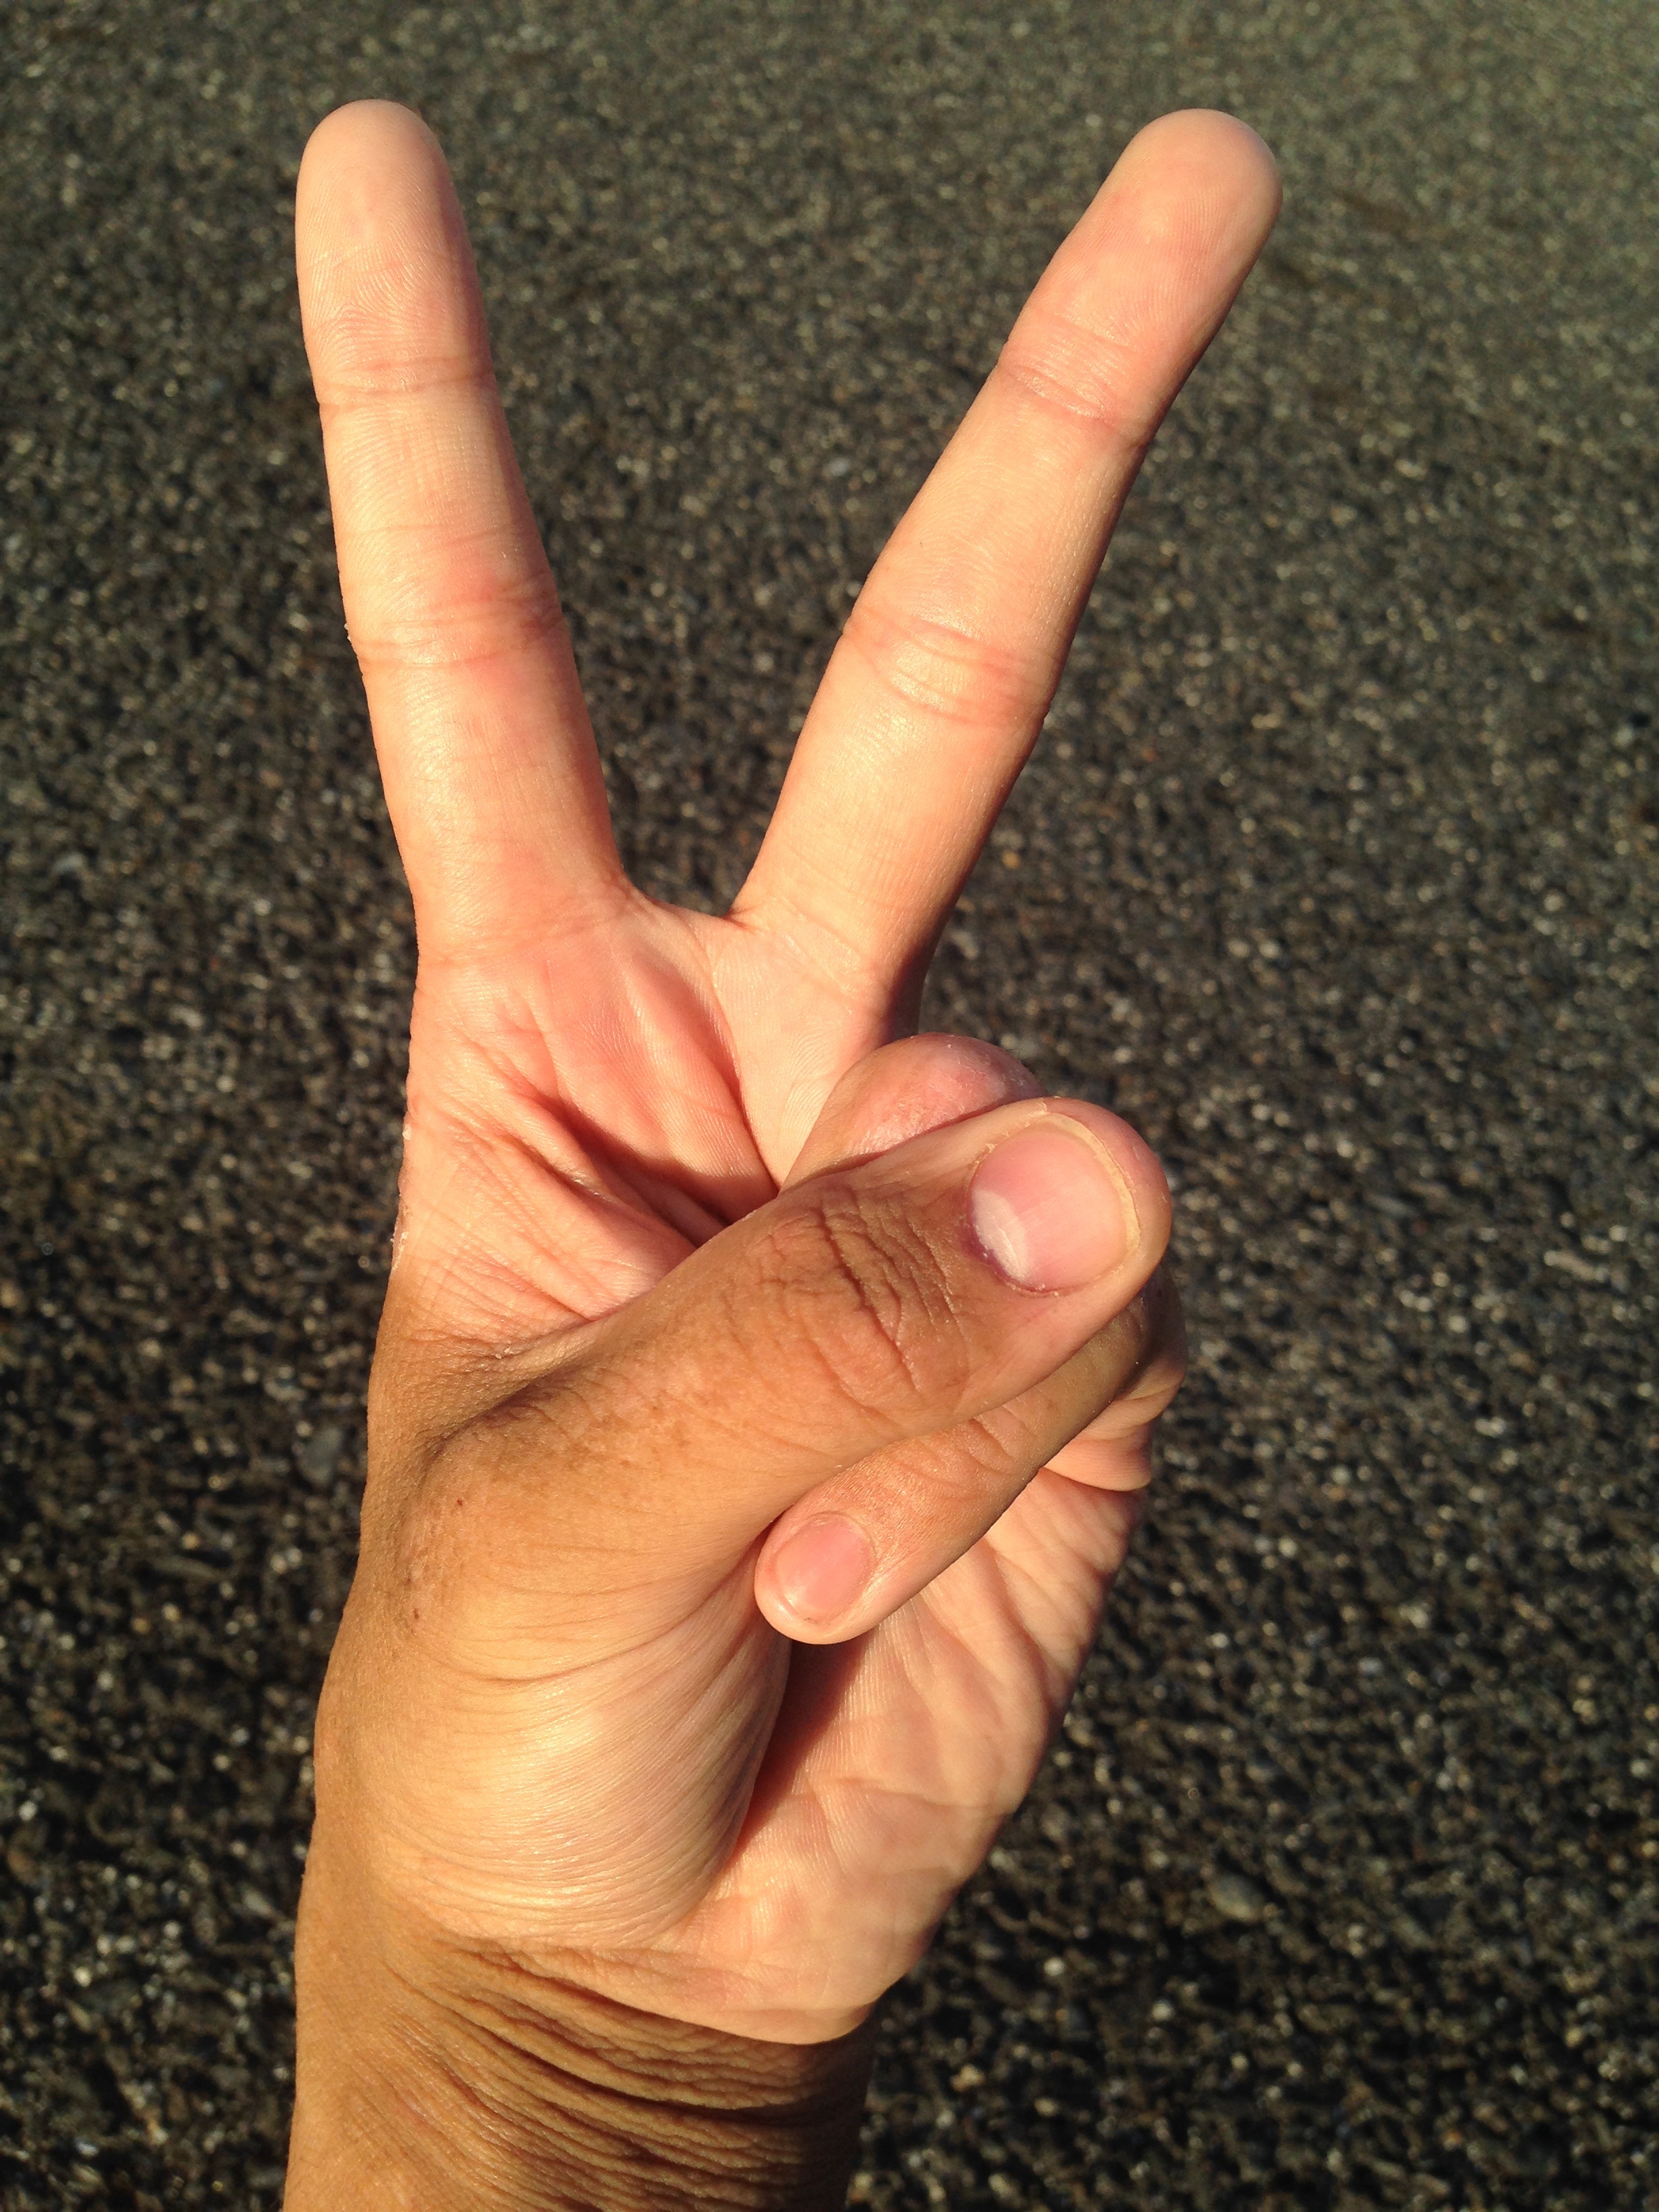
hand, screen, man, people, woman, pot, male, young, finger, palm, buddhism, religion, care, two, medicine, arm, nail, marriage, health, life, heal, energy, write, drying, power, society, happy, women, japanese, single, loneliness, wrist, bright, parts, mirror, message, skin, beauty, piece, salon, hospital, v, clinic, image, images, body, circulation, massage, 2, compact, strong, list, lucky, fingerprint, fortune, fatigue, efficiency, victory, equality, success, positive, thumb, billboard, sick, gender, destiny, surgery, joint, tease, memo, unlucky, synthesis, good luck, gestures, left hand, blood vessel, fortune telling, hand care, moisture retention, flesh color, rough hand, with your bare hands, praise, medical care, temomi, horoscope, reincarnation, previous life, tsuyoun, este, lifeline, marriage lines, good luck with money, ideal, a healthy, representation, sense